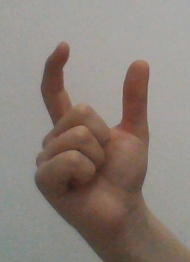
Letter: nun